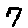
Label: 7